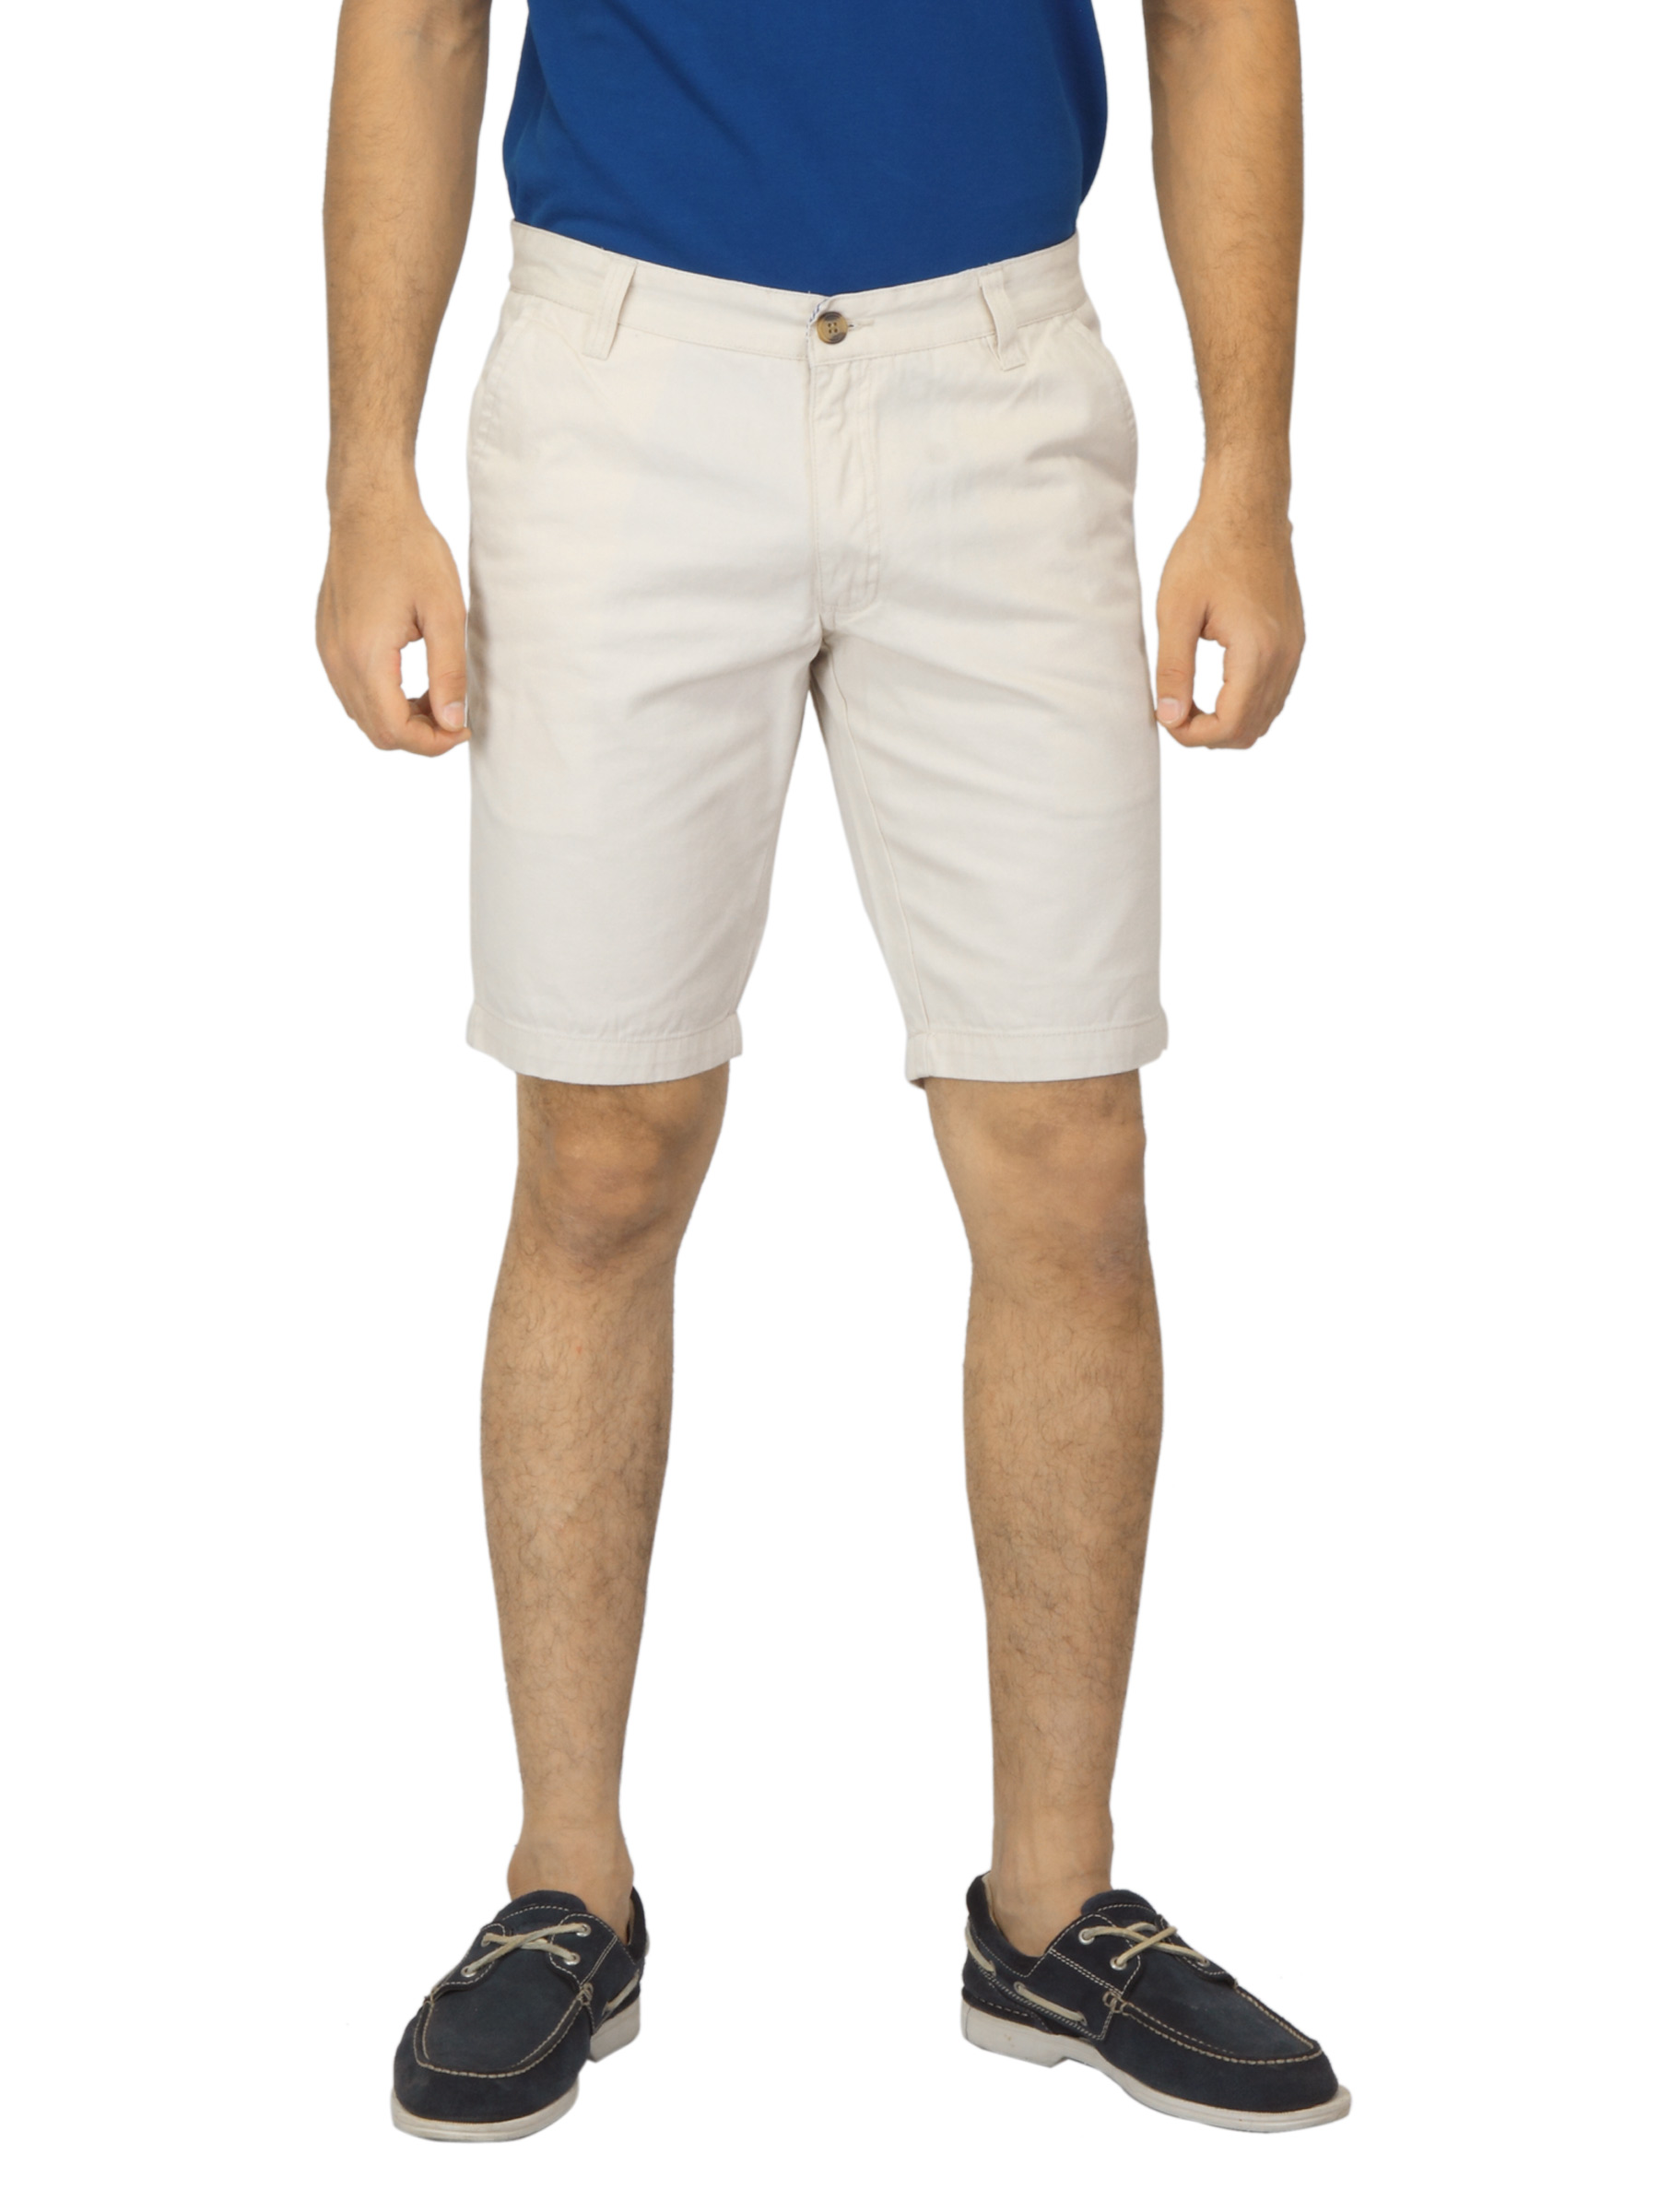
Scullers Men Cream Shorts
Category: Apparel / Bottomwear / Shorts
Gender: Men
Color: Cream
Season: Summer 2012
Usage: Casual